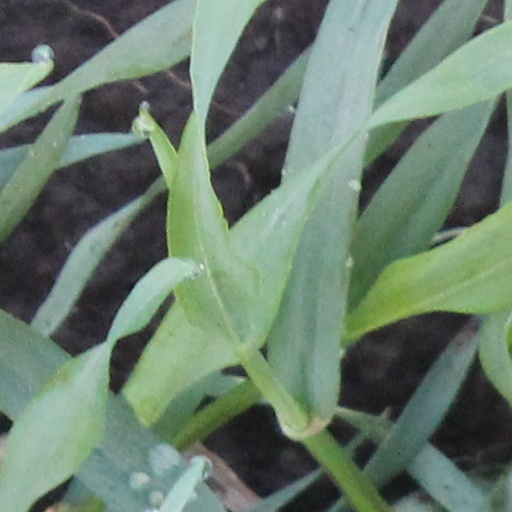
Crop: wheat